Butterfly count

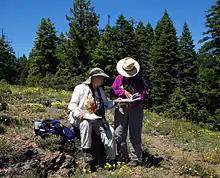
Participants bring field guides, nets, and cameras to a butterfly count in Oregon.

Butterfly counts are often carried out in North America and Europe to estimate the populations of butterflies in a specific geographical area.